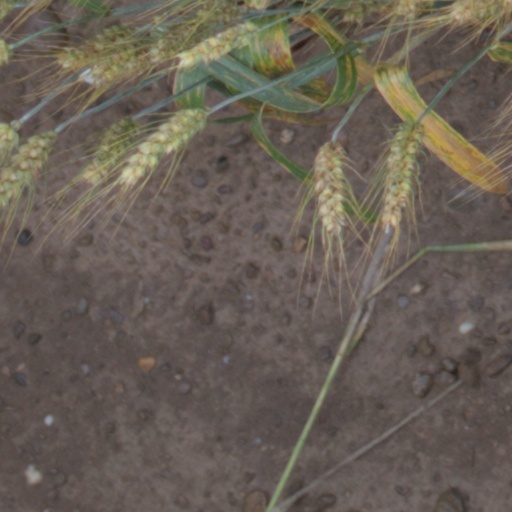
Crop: wheat